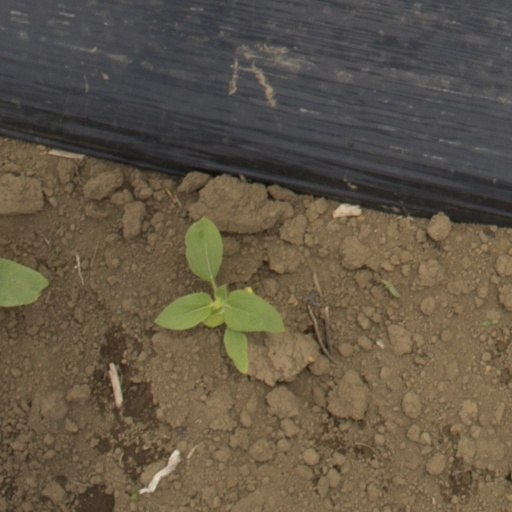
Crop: Jerusalem artichoke